SS Pericles

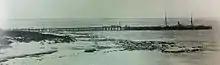
Flinders Bay Jetty, where "Monaro" embarked survivors

"Pericles" final voyage began from Brisbane in Queensland in 1910. She called at Sydney, Hobart and Melbourne and was due to call at Fremantle. She was heavily laden with a cargo that included 32,000 boxes of butter, 35,000 frozen carcasses of mutton, 6,000 bales of wool, several thousand cases of apples, 600 tons of lead ingots, 25 tons of tallow and a quantity of coconut oil. The lead was on its way to England in 1910 because it contained gold, platinum and silver, and at the time Australia lacked the means to separate the precious and base metals. "Pericles" and her cargo were insured for a total of £750,000.